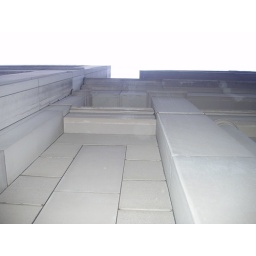
area near the door and sky